Mel B

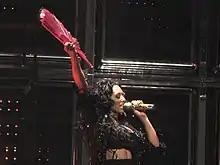
Mel B performing in 2007 with the Spice Girls

After "Rent", Mel B began recording new songs and decided to release them through an independent label, Amber Café. Mel B said that she was working on acoustic music in contrast with her previous releases. The resulting album, "L.A. State of Mind", was released on 27 June 2005. It was released with a bonus DVD featuring an in-depth documentary filmed and directed by Mark McConnell. In a scathing review, AllMusic stated that this album was one of the worst pop albums of the decade. The only single from the album, "Today", saw a UK release in June 2005. "Today" entered the singles chart at No. 41, selling around 1,000 copies in its first week. The same year, Mel B appeared in the films "Telling Lies" and "LD 50 Lethal Dose". In 2006, Mel B appeared in the short film "Love Thy Neighbor".